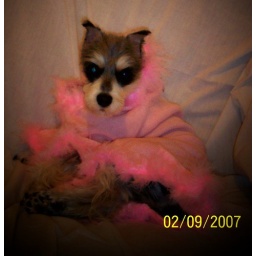
Sasha in her pink house coat